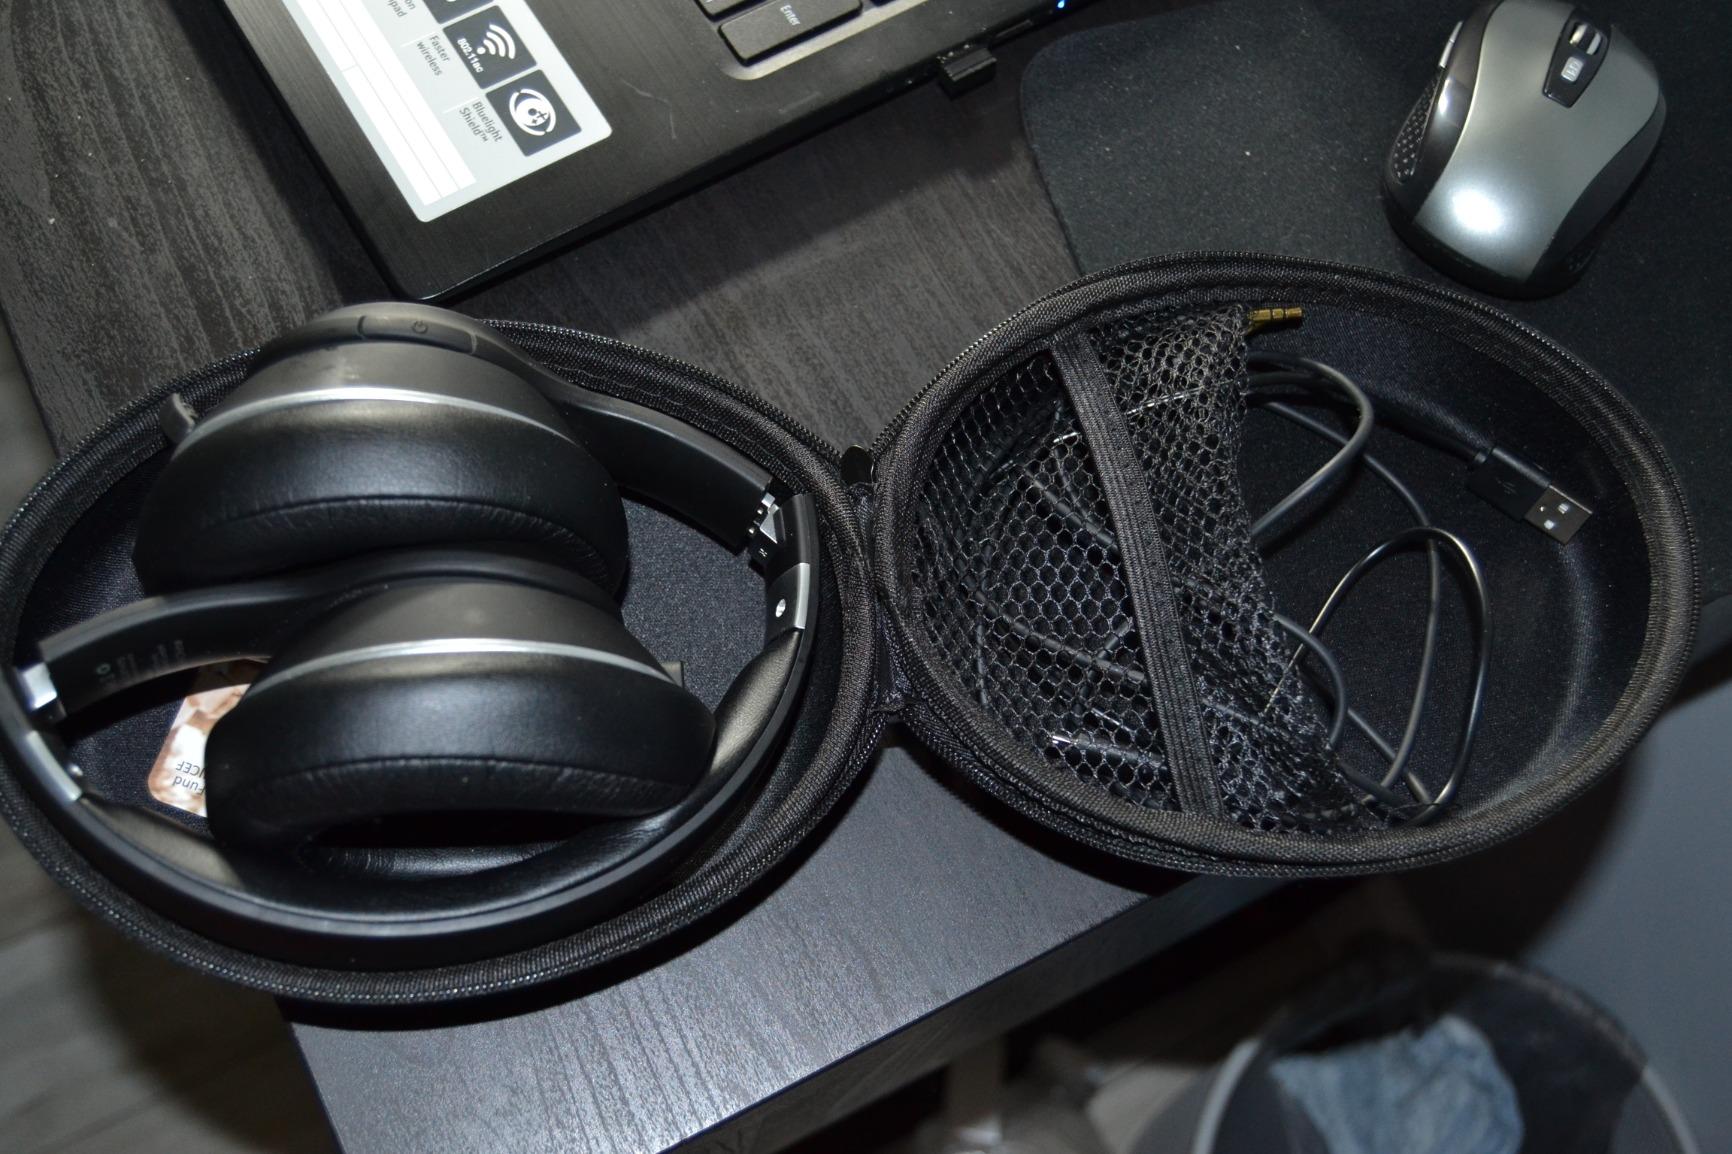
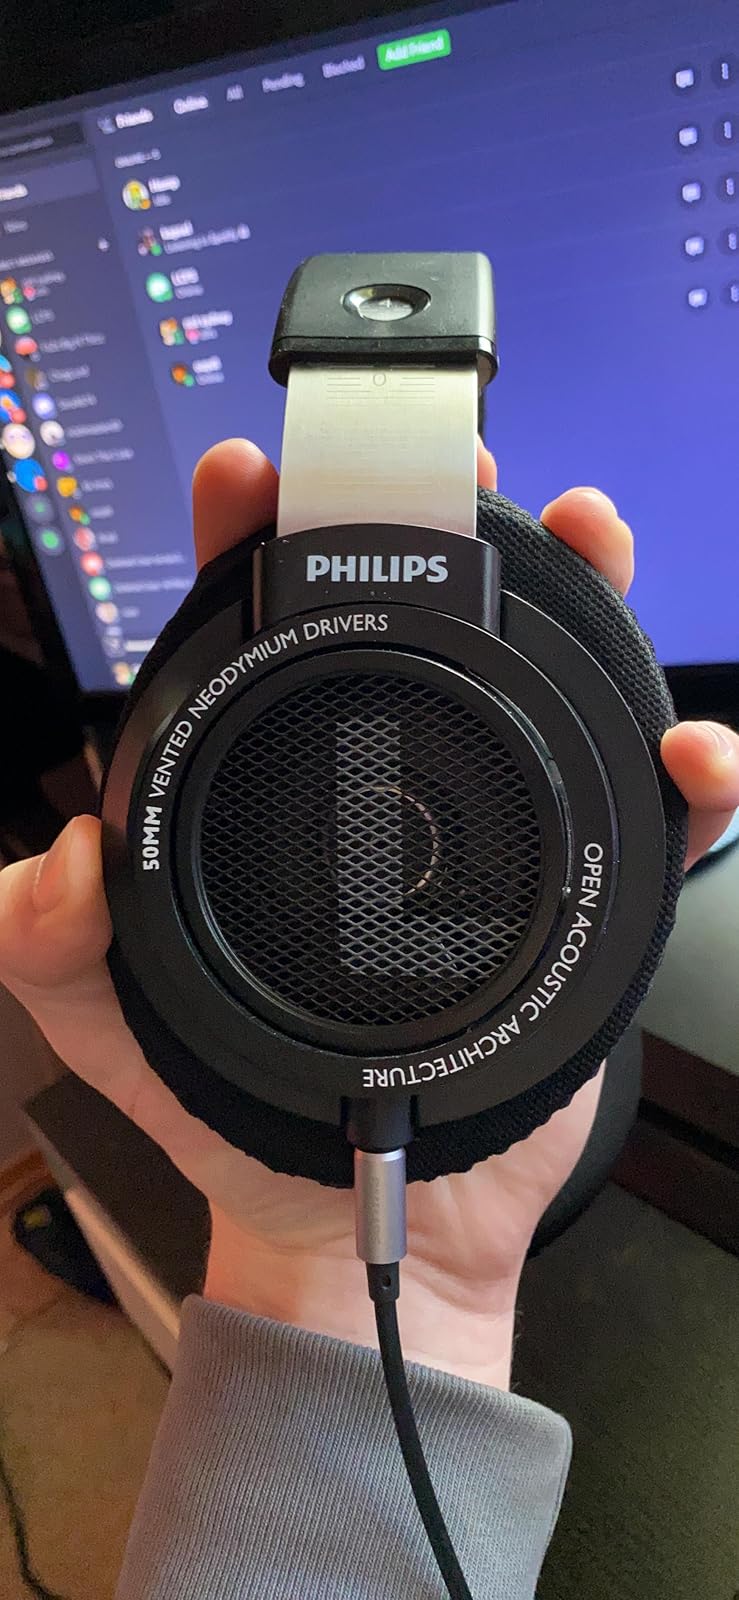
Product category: headphones
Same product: no